Lakeville High School (Lakeville, Indiana)

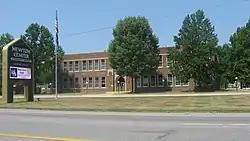
Former Lakeville High School, July 2012

Lakeville High School is a historic high school building located at Lakeville, St. Joseph County, Indiana. It was built in 1931, and is a two-story, "T"-plan, Collegiate Gothic style brick building. It sits on a concrete foundation and has a flat roof with brick and stone parapet wall. The front facade consists of a central tower flanked by two long wings ending in towers of similar proportion. The school closed in 1983, and now houses a community center.